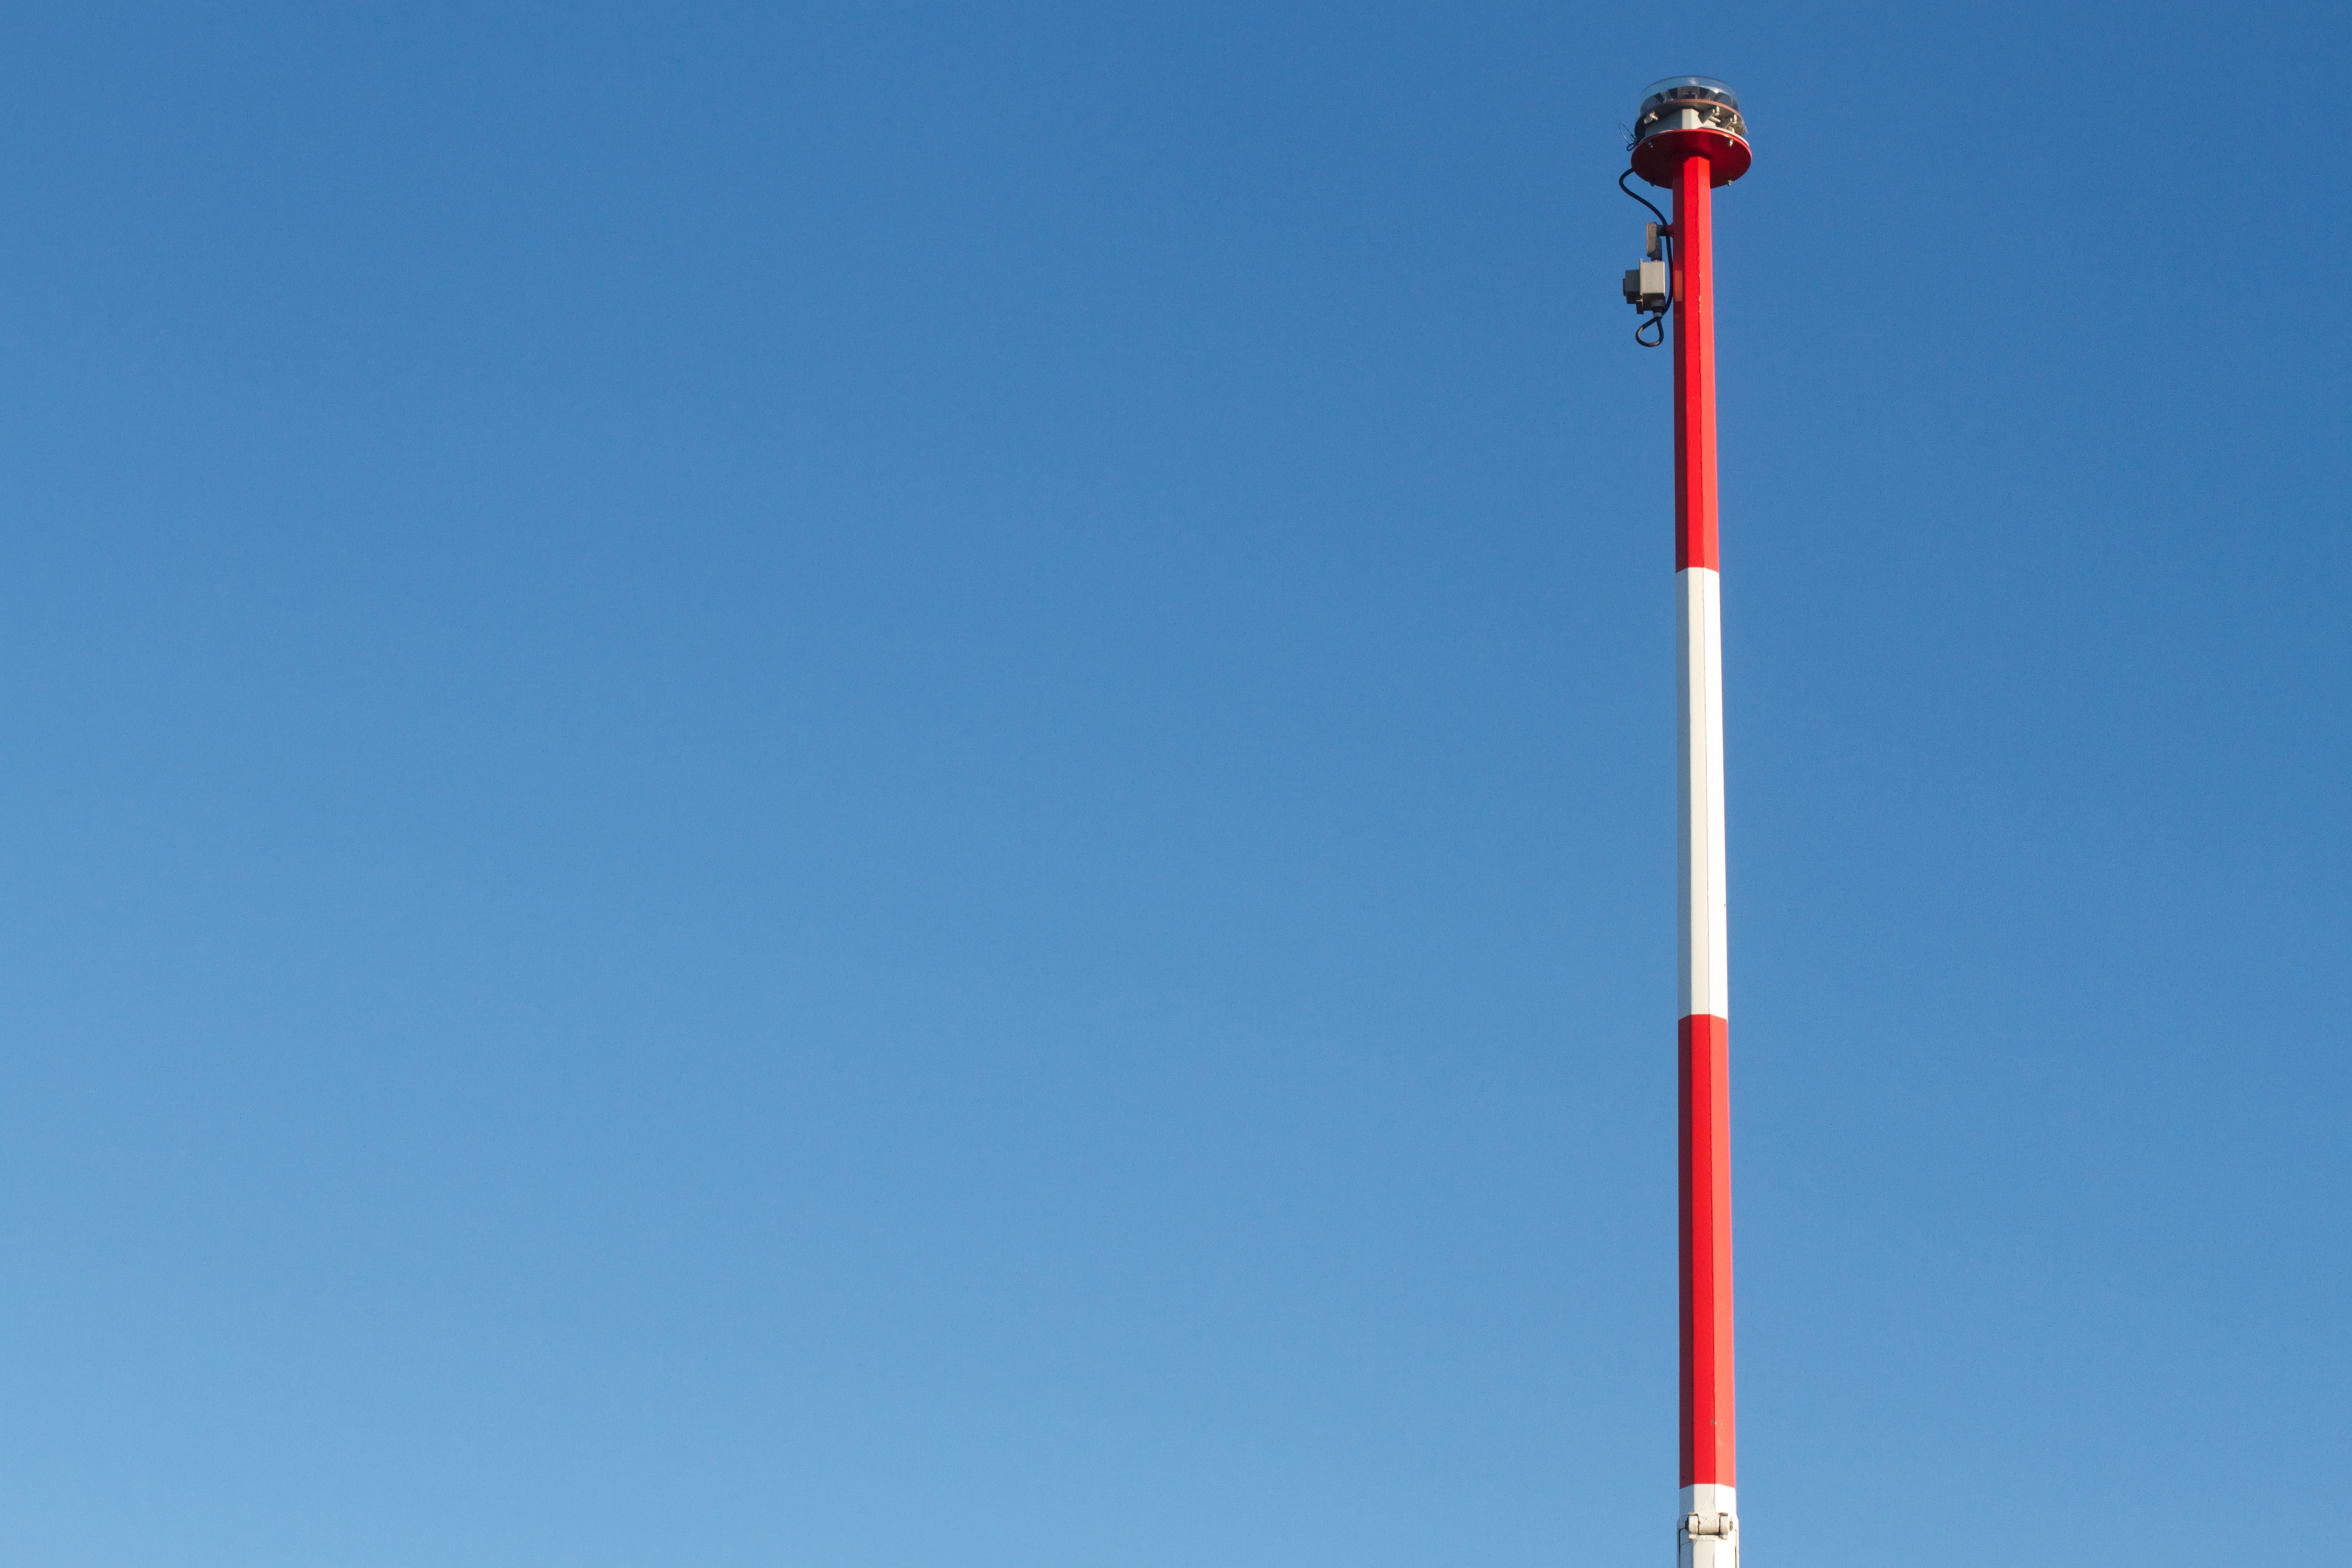
sky, wind, tower, mast, flag, wind turbine, street light, lighting, light fixture